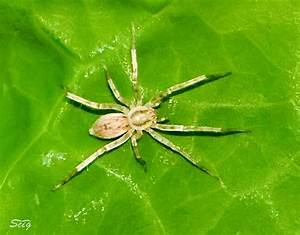
Label: ragno